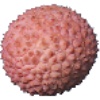
Label: Lychee 1